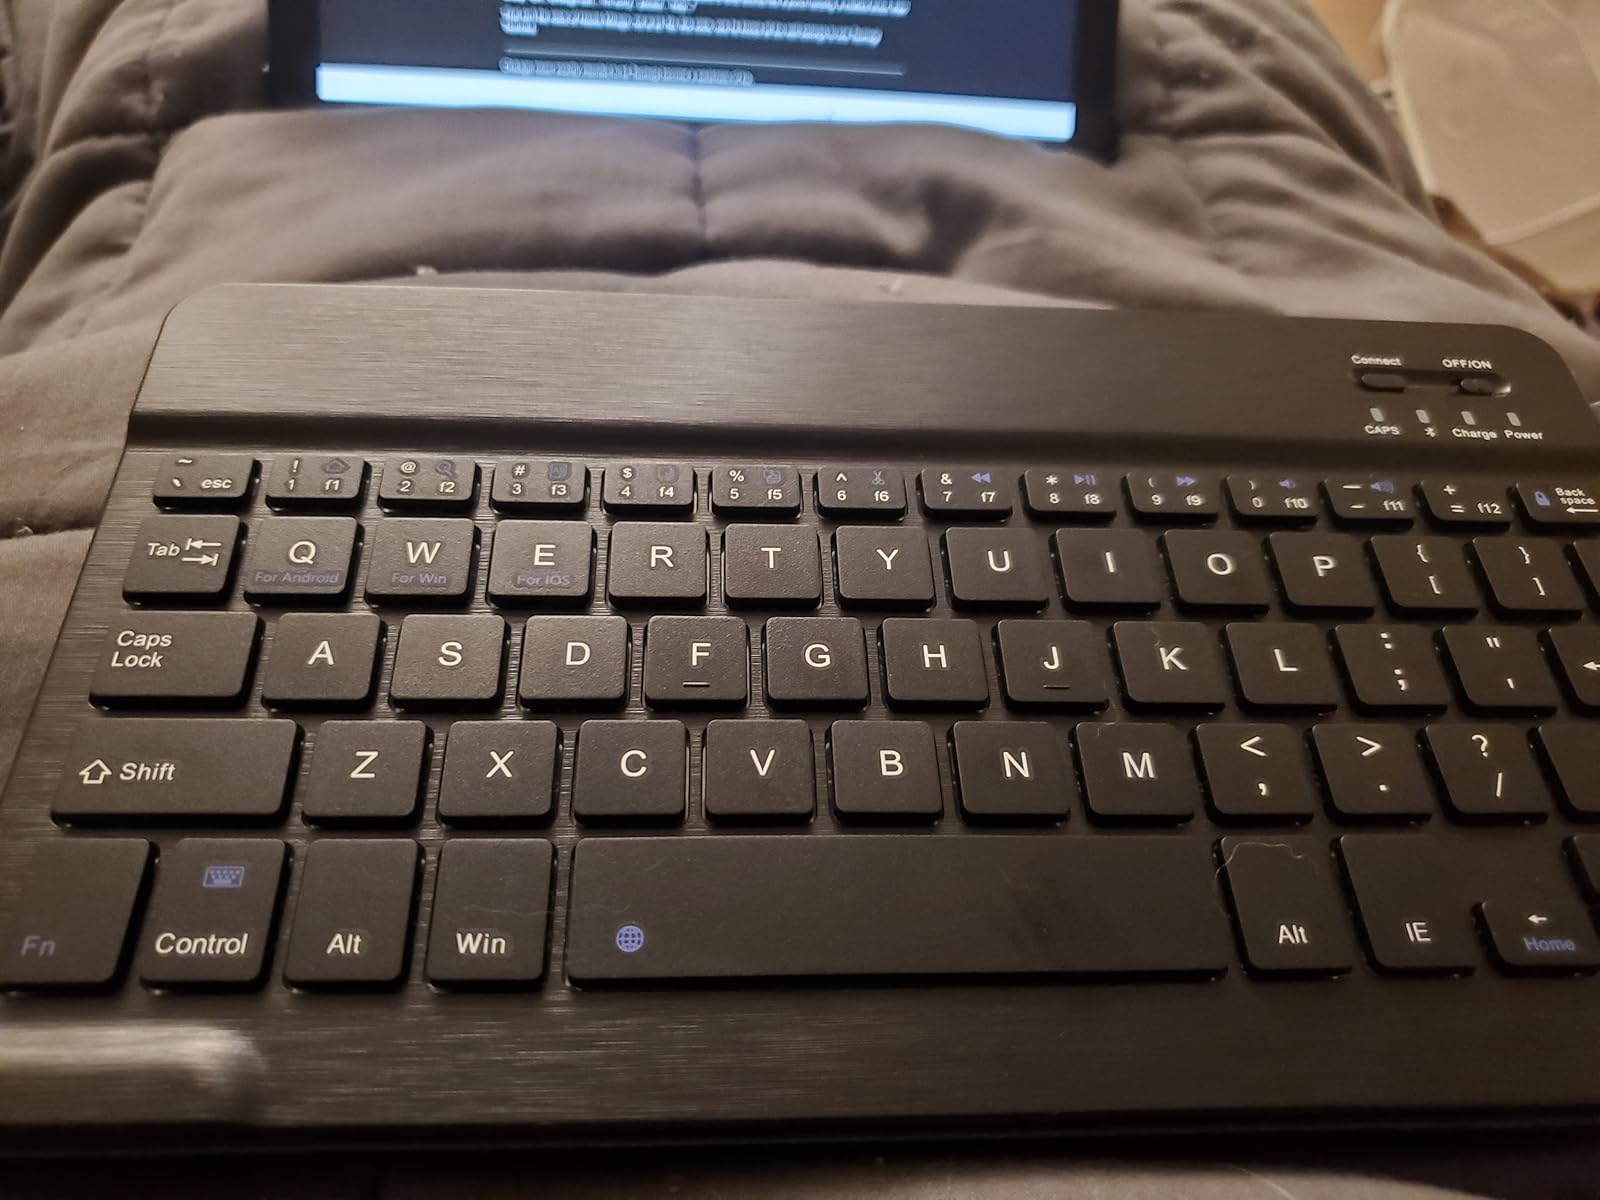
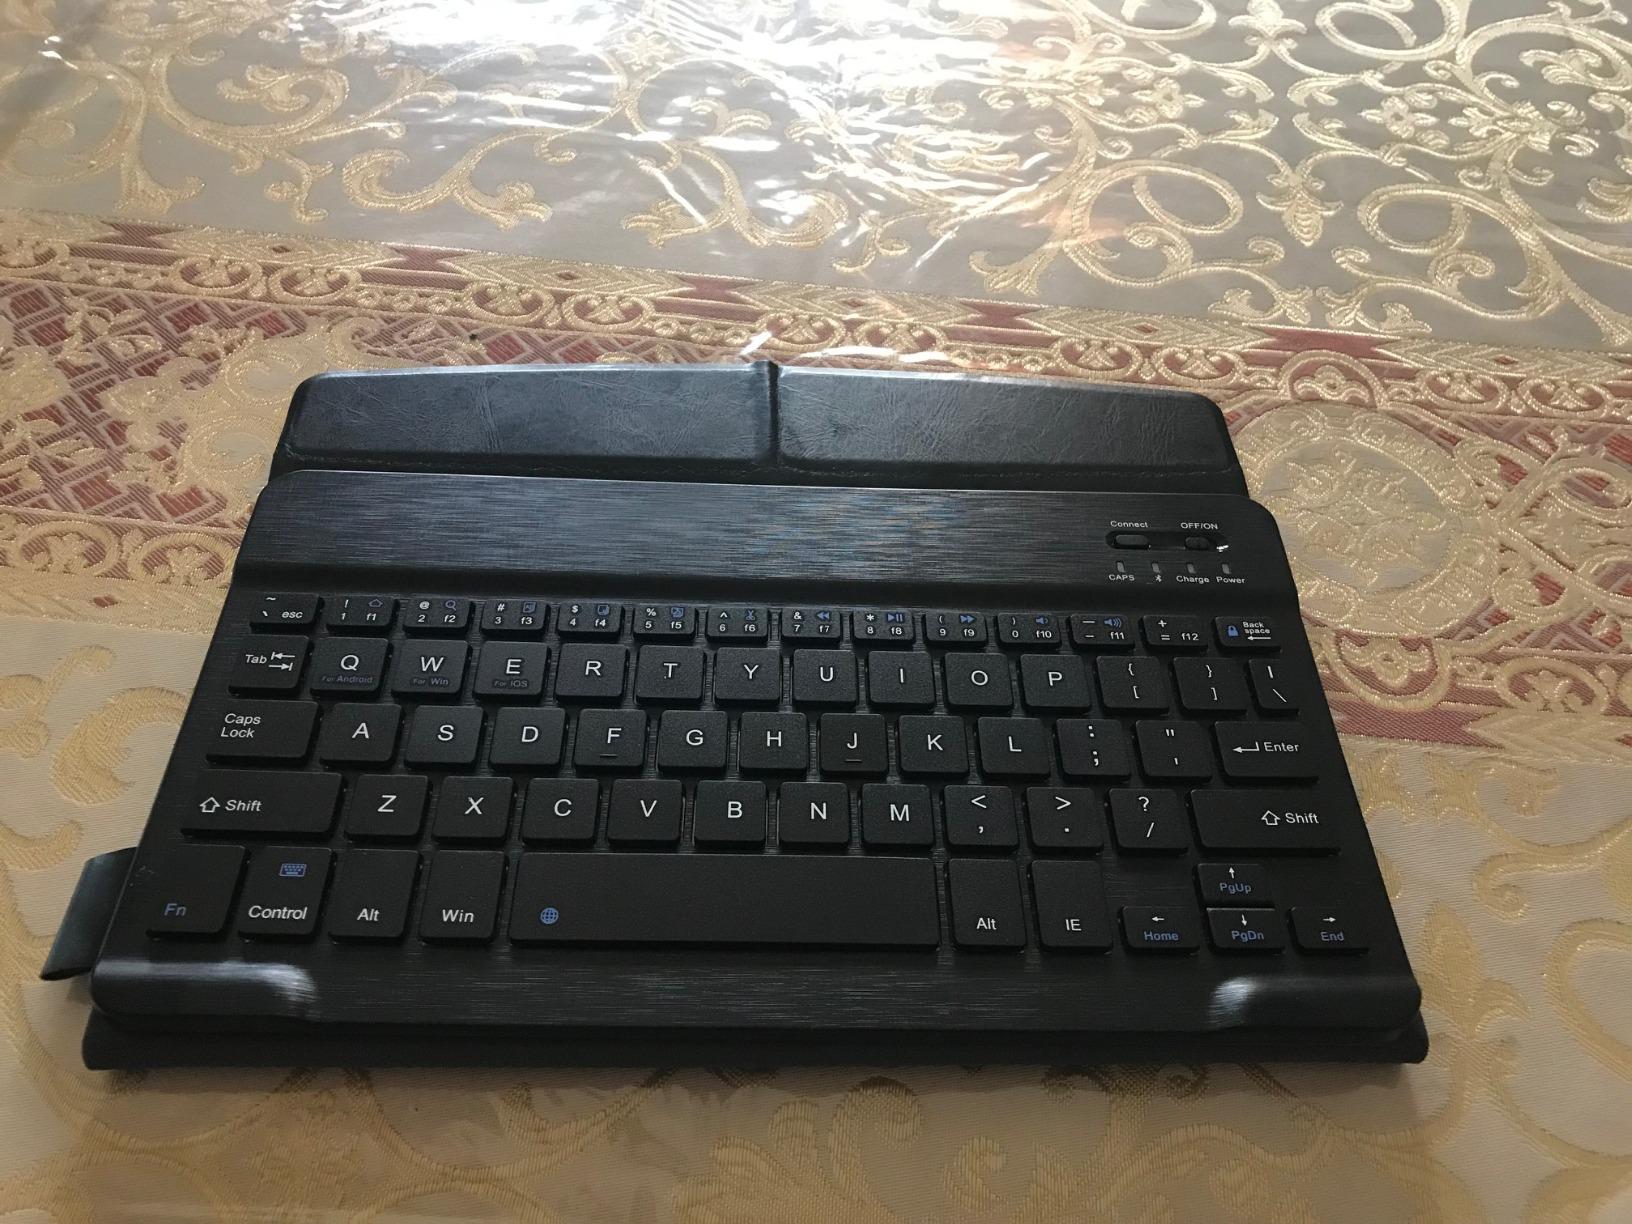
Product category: keyboard
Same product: yes